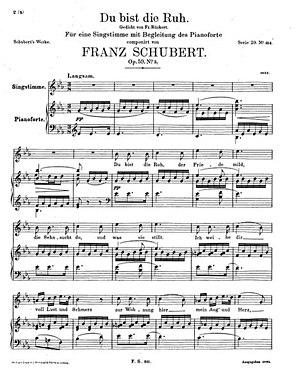
Edition de Mandyczewski en 1895 du Lied ""Du bist die Ruh"" de Schubert."
Du bist die Ruh, D. 776, op. 59, n°3 est un lied pour voix solo et piano composé par Franz Schubert en 1823. Le texte est le troisième poème d’une série de cinq du poète allemand Friedrich Rückert.